Hoffman nucleation theory

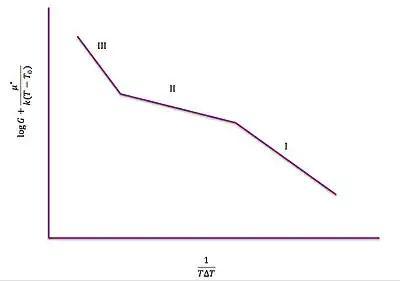
Lauritzen–HoffmanpPlot detailing the three regimes of secondary nucleation

For many polymers, the change between the initial lamellar thickness at T is roughly the same as at T and can thus be modeled by the Gibbs–Thomson equation fairly well. However, since it implies that the lamellar thickness over the given supercooling range (T–T) is unchanged, and many homogeneous nucleation of polymers implies a change of thickness at the growth front, Hoffman and Weeks pursued a more accurate representation. In this regard, the Hoffman-Weeks plot was created and can be modeled through the equation